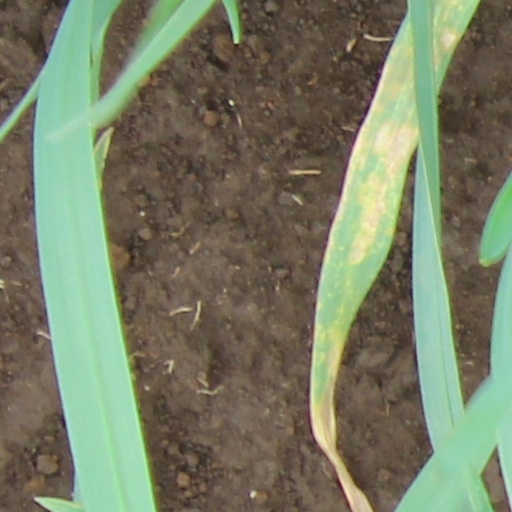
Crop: wheat